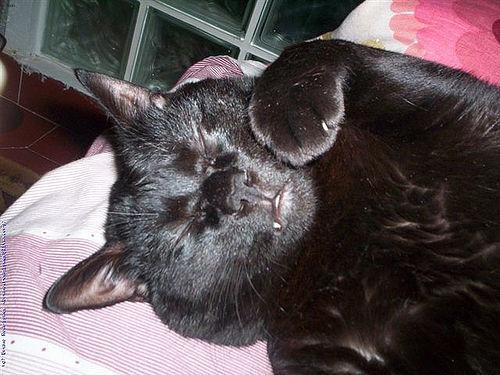
Breed: Bombay